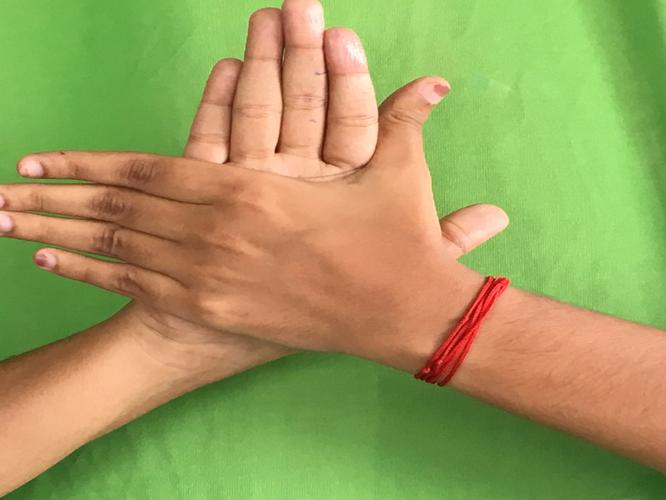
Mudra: Chakra
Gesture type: double_hand